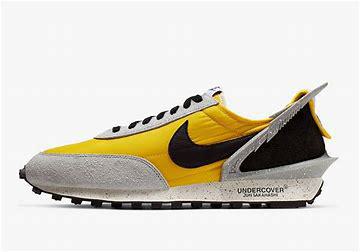
Brand: Nike
Model: Daybreak